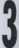
Number: 3